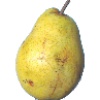
Label: images